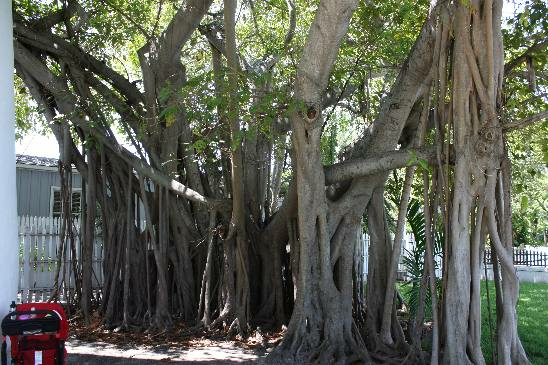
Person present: No